List of Australia One Day International cricket records

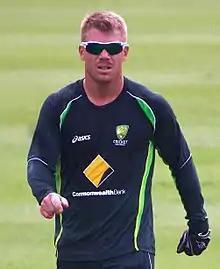
David Warner (pictured) and Travis Head set the highest Australian ODI partnership by runs for any wicket against Pakistan in 2017. Warner also set the next three highest partnership scores alongside Head, Steve Smith and Aaron Finch respectively.

At 47 years and 240 days, Nolan Clarke, playing for the Netherlands in 1996 Cricket World Cup, is the oldest player to make his debut in ODI cricket. World Series Cricket resulted in Bob Simpson coming out of retirement to lead Australia on a tour of the West Indies in 1978. The first ODI match was played prior to the Test series where he made his debut in the format aged 42 years and 19 days, the oldest Australian to do so.